Newbuildings Place

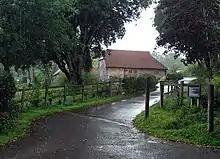
Road with a small stone barn in the top of the image.

Newbuildings Place was built by Philip Caryll in the 17th century, around 1683. Caryll's family owned the estate for over 100 years. The house was built with numerous priest holes, as the Caryll family were Roman Catholic. It is situated around from the church in Shipley, West Sussex.